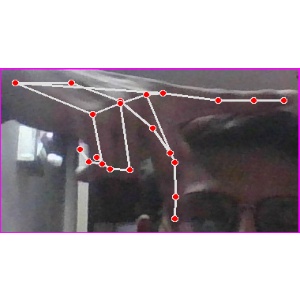
अक्षर: प